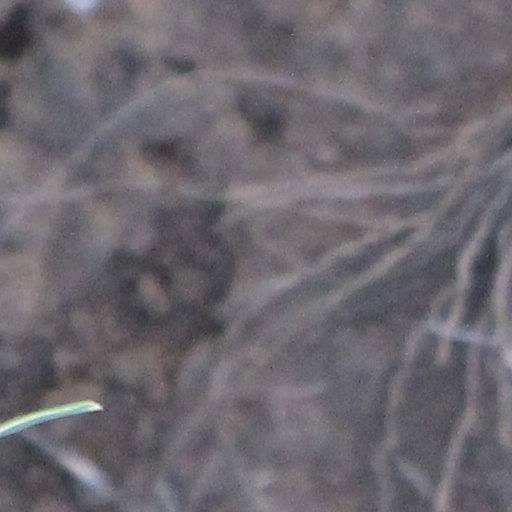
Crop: wheat